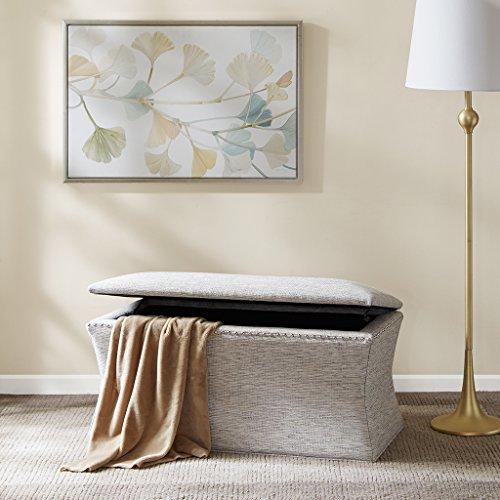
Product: Madison Park Bijou Solid Wood, Polyester Fabric Toy Chest Bench Modern Style Ottoman With Storage, Grey Multi
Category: Home & Kitchen | Furniture | Kids' Furniture | Ottomans & Storage Ottomans
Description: Lifestyle - contemporary style storage ottoman Bench features sophisticated light grey cover complemented by decorative nail head trim.
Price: $89.99
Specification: ASIN:B01MT6D6UI|ShippingWeight:45.1pounds|DateFirstAvailable:January4,2017